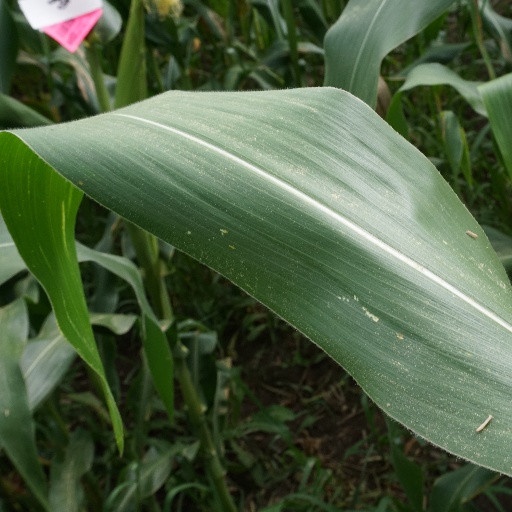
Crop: maize; corn